Lori Lightfoot

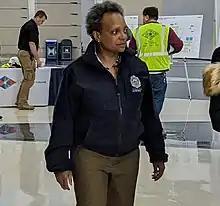
Lightfoot inspects the temporary hospital facility being erected at McCormick Place in April 2020

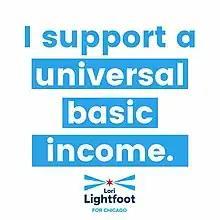
Advertising for Lightfoot's 2019 mayoral campaign

In early April, Lightfoot began to draw criticism for perceived hypocrisy and opacity in relation to the city's pandemic response. When Lightfoot was found to have gotten her hair cut in violation of the state's stay-at-home order, she argued that she was justified in doing so, saying, "I'm the public face of this city. I'm on national media and I'm out in the public eye." Lightfoot also courted controversy in defending her support for the suspension of Freedom of Information Act response deadlines. The mayor invoked the Old Testament to contend that FOIA requests diverted municipal employees from lifesaving duties: "I'm mindful of the fact that we're in the Pesach season, the angel of death that we all talk about is the Passover story, that angel of death is right here in our midst every single day." In response, the digital-rights group Electronic Frontier Foundation awarded Lightfoot the tongue-in-cheek "Pharaoh Prize for Deadline Extensions." Lightfoot was further scrutinized for her decision to issue new restrictions, including a stay-at-home advisory, on November 12, as she had been seen days earlier at a large gathering celebrating Joe Biden's election victory.